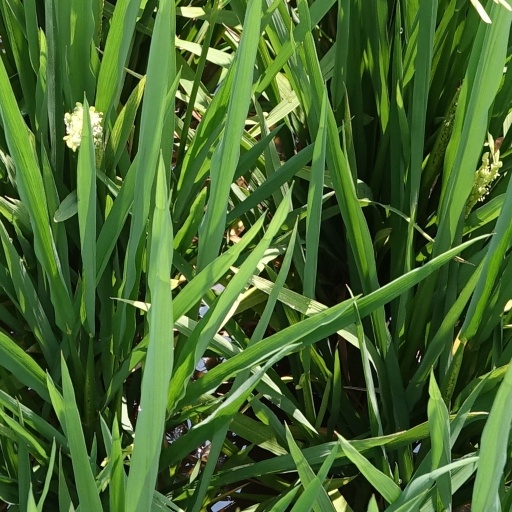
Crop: rice